Royal Kurgan

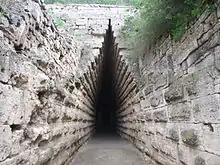
Royal Kurgan entrance

About 200 burial mounds exist in Kerch and its immediate surroundings. The Royal Kurgan is located about 5 km northeast of the town centre, close to the memorial to the defenders of the Adzhimushkay quarry. The mound is almost 20 metres high and its base perimeter is about 250 meters. It holds a burial chamber with a square floor plan (4.39 m X 4.35 m), which gradually merges into the circular shape of a corbelled dome ("false vault"). The total height of the burial chamber is 8.84 meters. Also the generous dromos, a 2.80-meter-wide and 37-meter-long entrance passage, is built in the corbelled vault technique. Both parts of the building are made of yellowish limestone blocks and have a floor from a tamped mix of clay, lime and limestone.